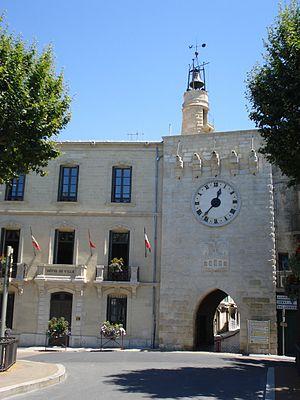
Sommières est une commune française située dans le département du Gard, en région Occitanie.